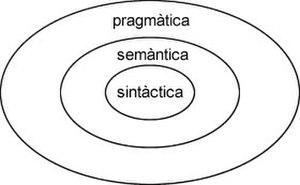
relation entre syntaxiques, sémantiques et pragmatiques